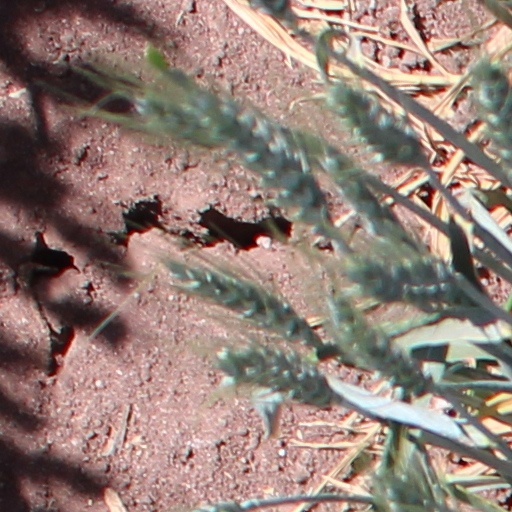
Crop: wheat